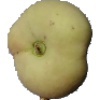
Label: Peach Flat 1